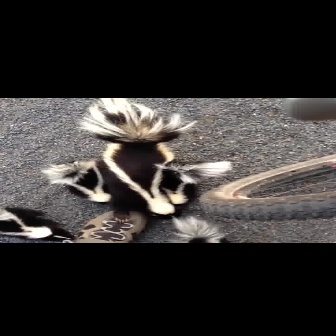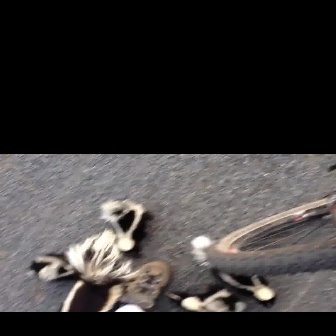
  Please identify the target specified by the bounding box [72,98,198,224] in the first image and locate it in the second image. Return the coordinates in [x_min,y_min,x_max,y_max] format.
Answer: [55,225,141,311]